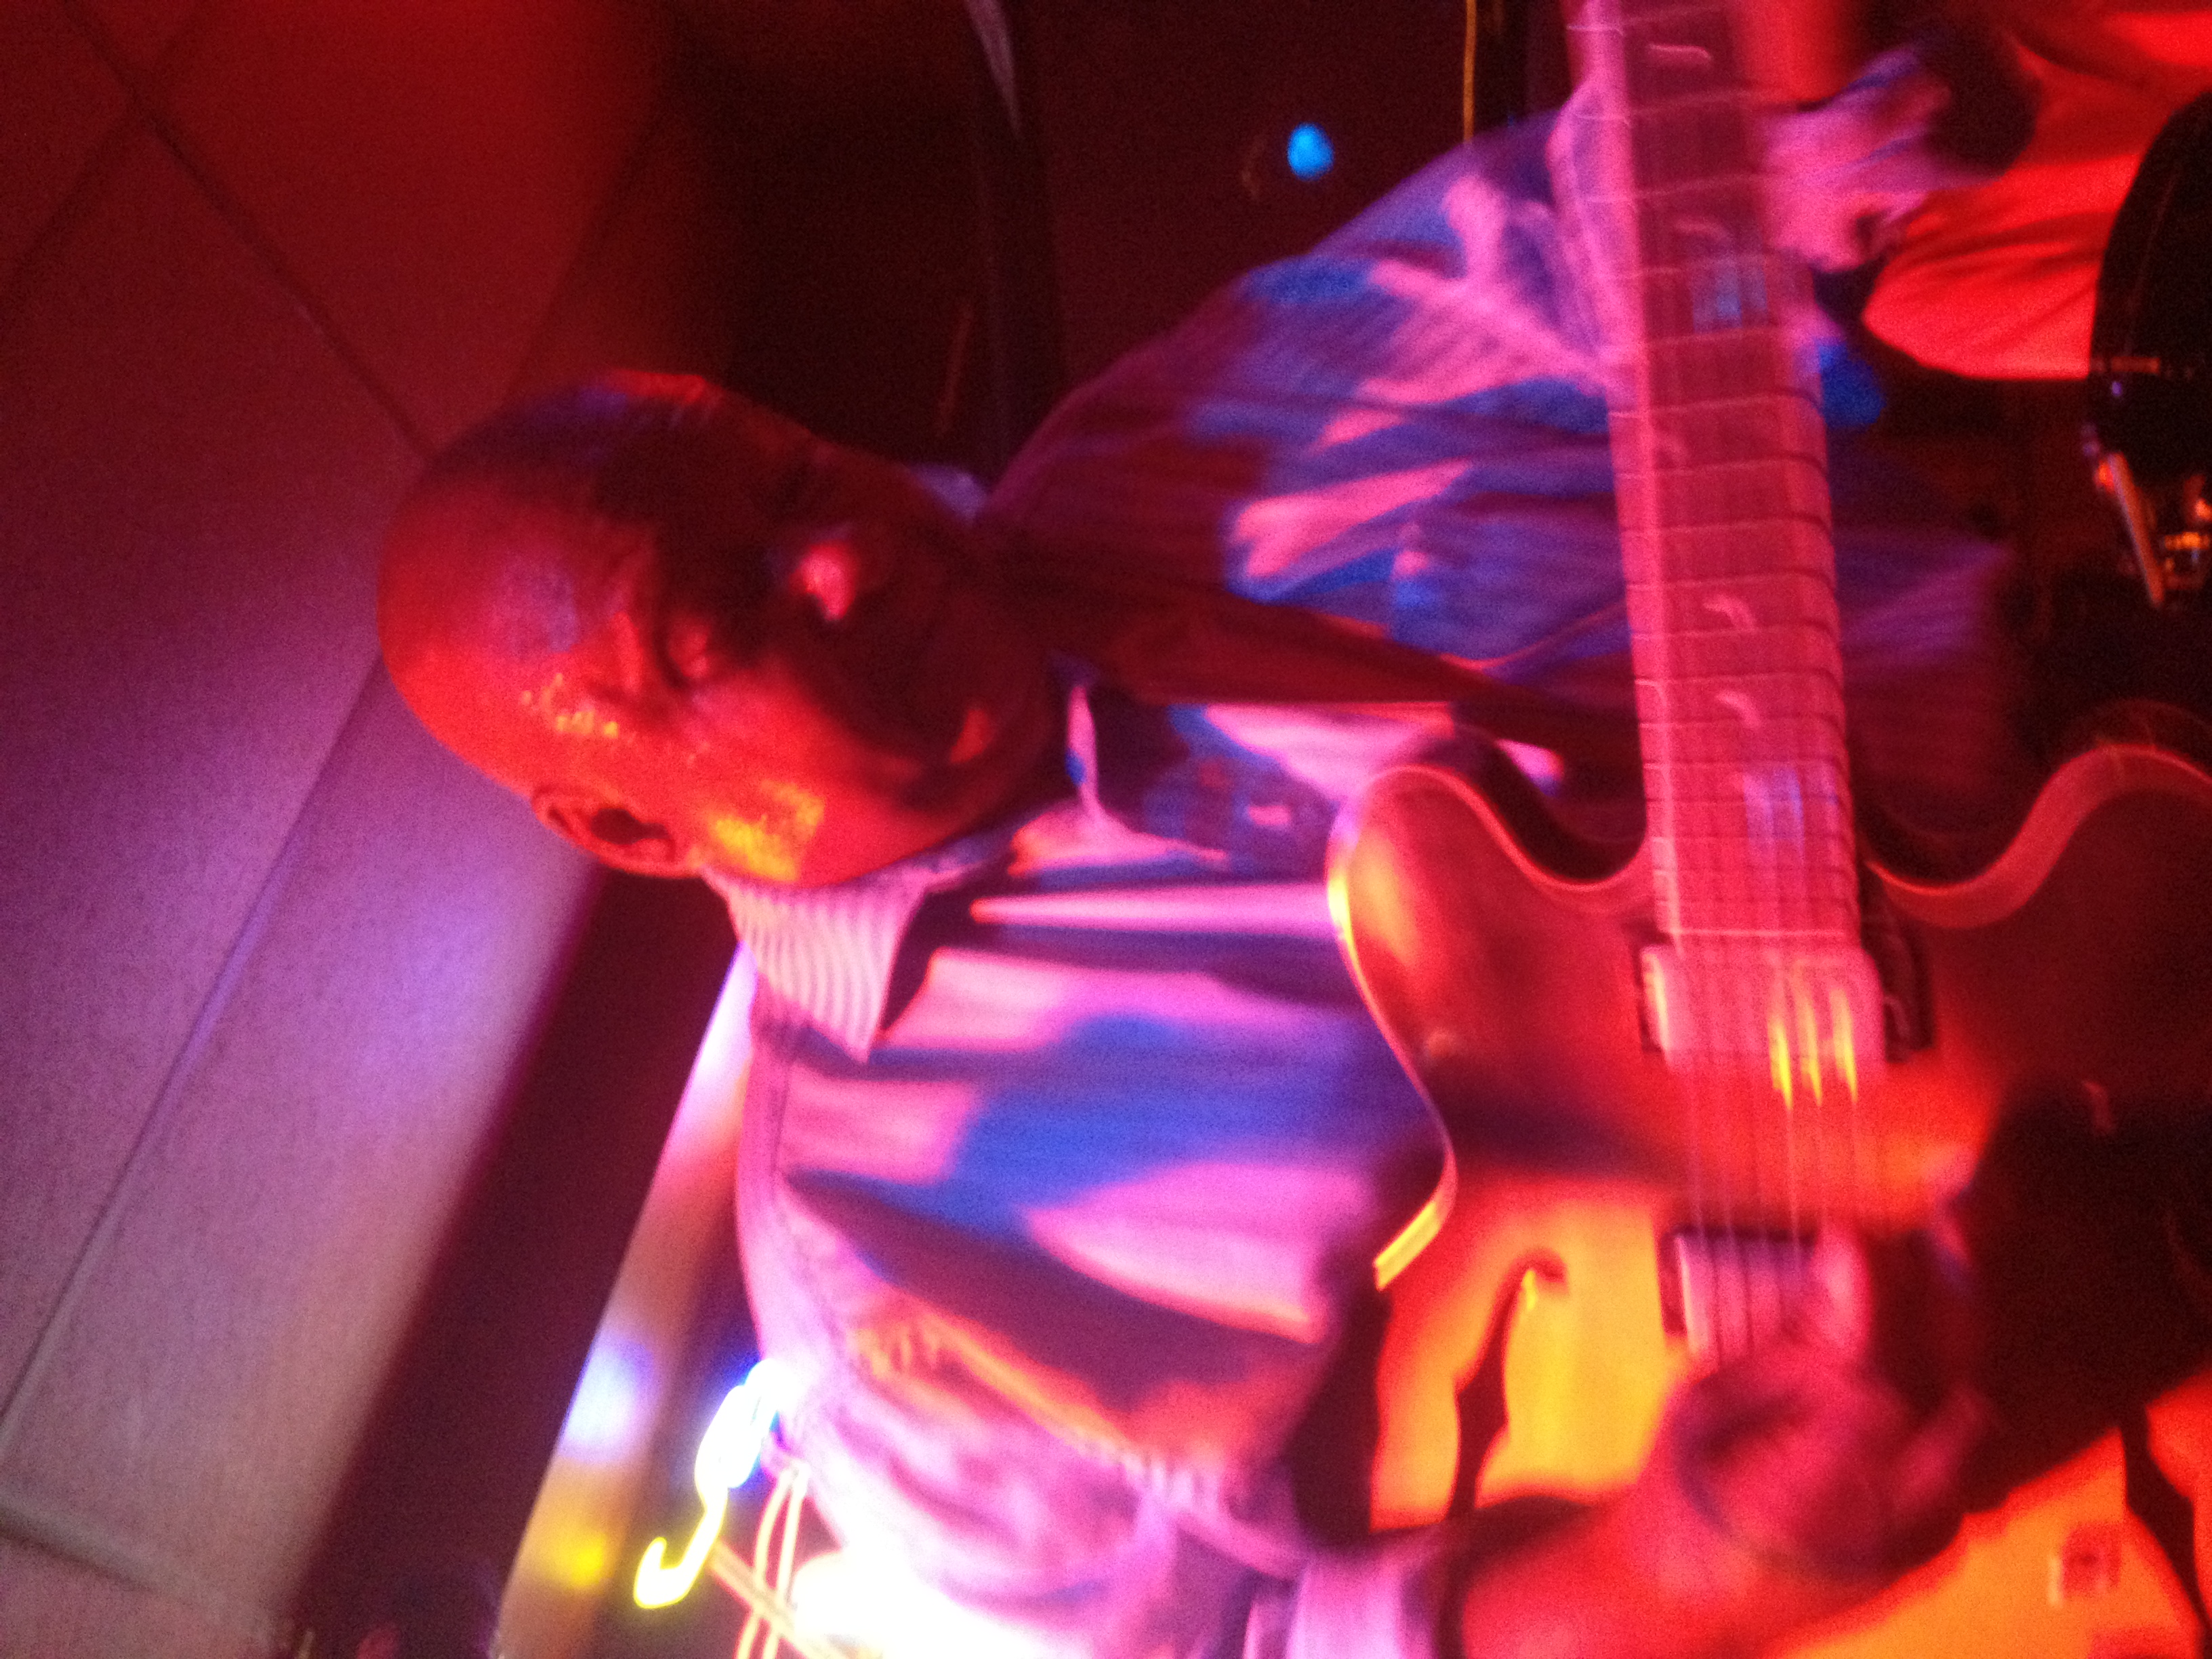
music, concert, red, performance art, stage, performance, entertainment, nightclub, performing arts, musical theatre